Thornhill (provincial electoral district)

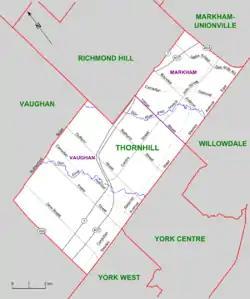
Map of Thornhill riding

Thornhill is a provincial electoral district in Ontario, Canada, that has been represented in the Legislative Assembly of Ontario since 1999.